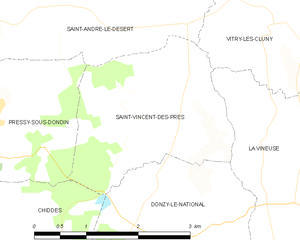
Carte des communes françaises